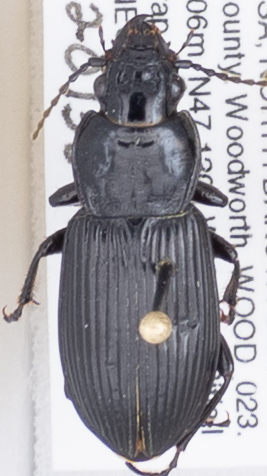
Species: Pterostichus melanarius melanarius
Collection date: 2015-08-19
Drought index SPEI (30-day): -1.204
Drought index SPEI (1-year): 0.018
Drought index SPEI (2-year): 0.63